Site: brandenburg
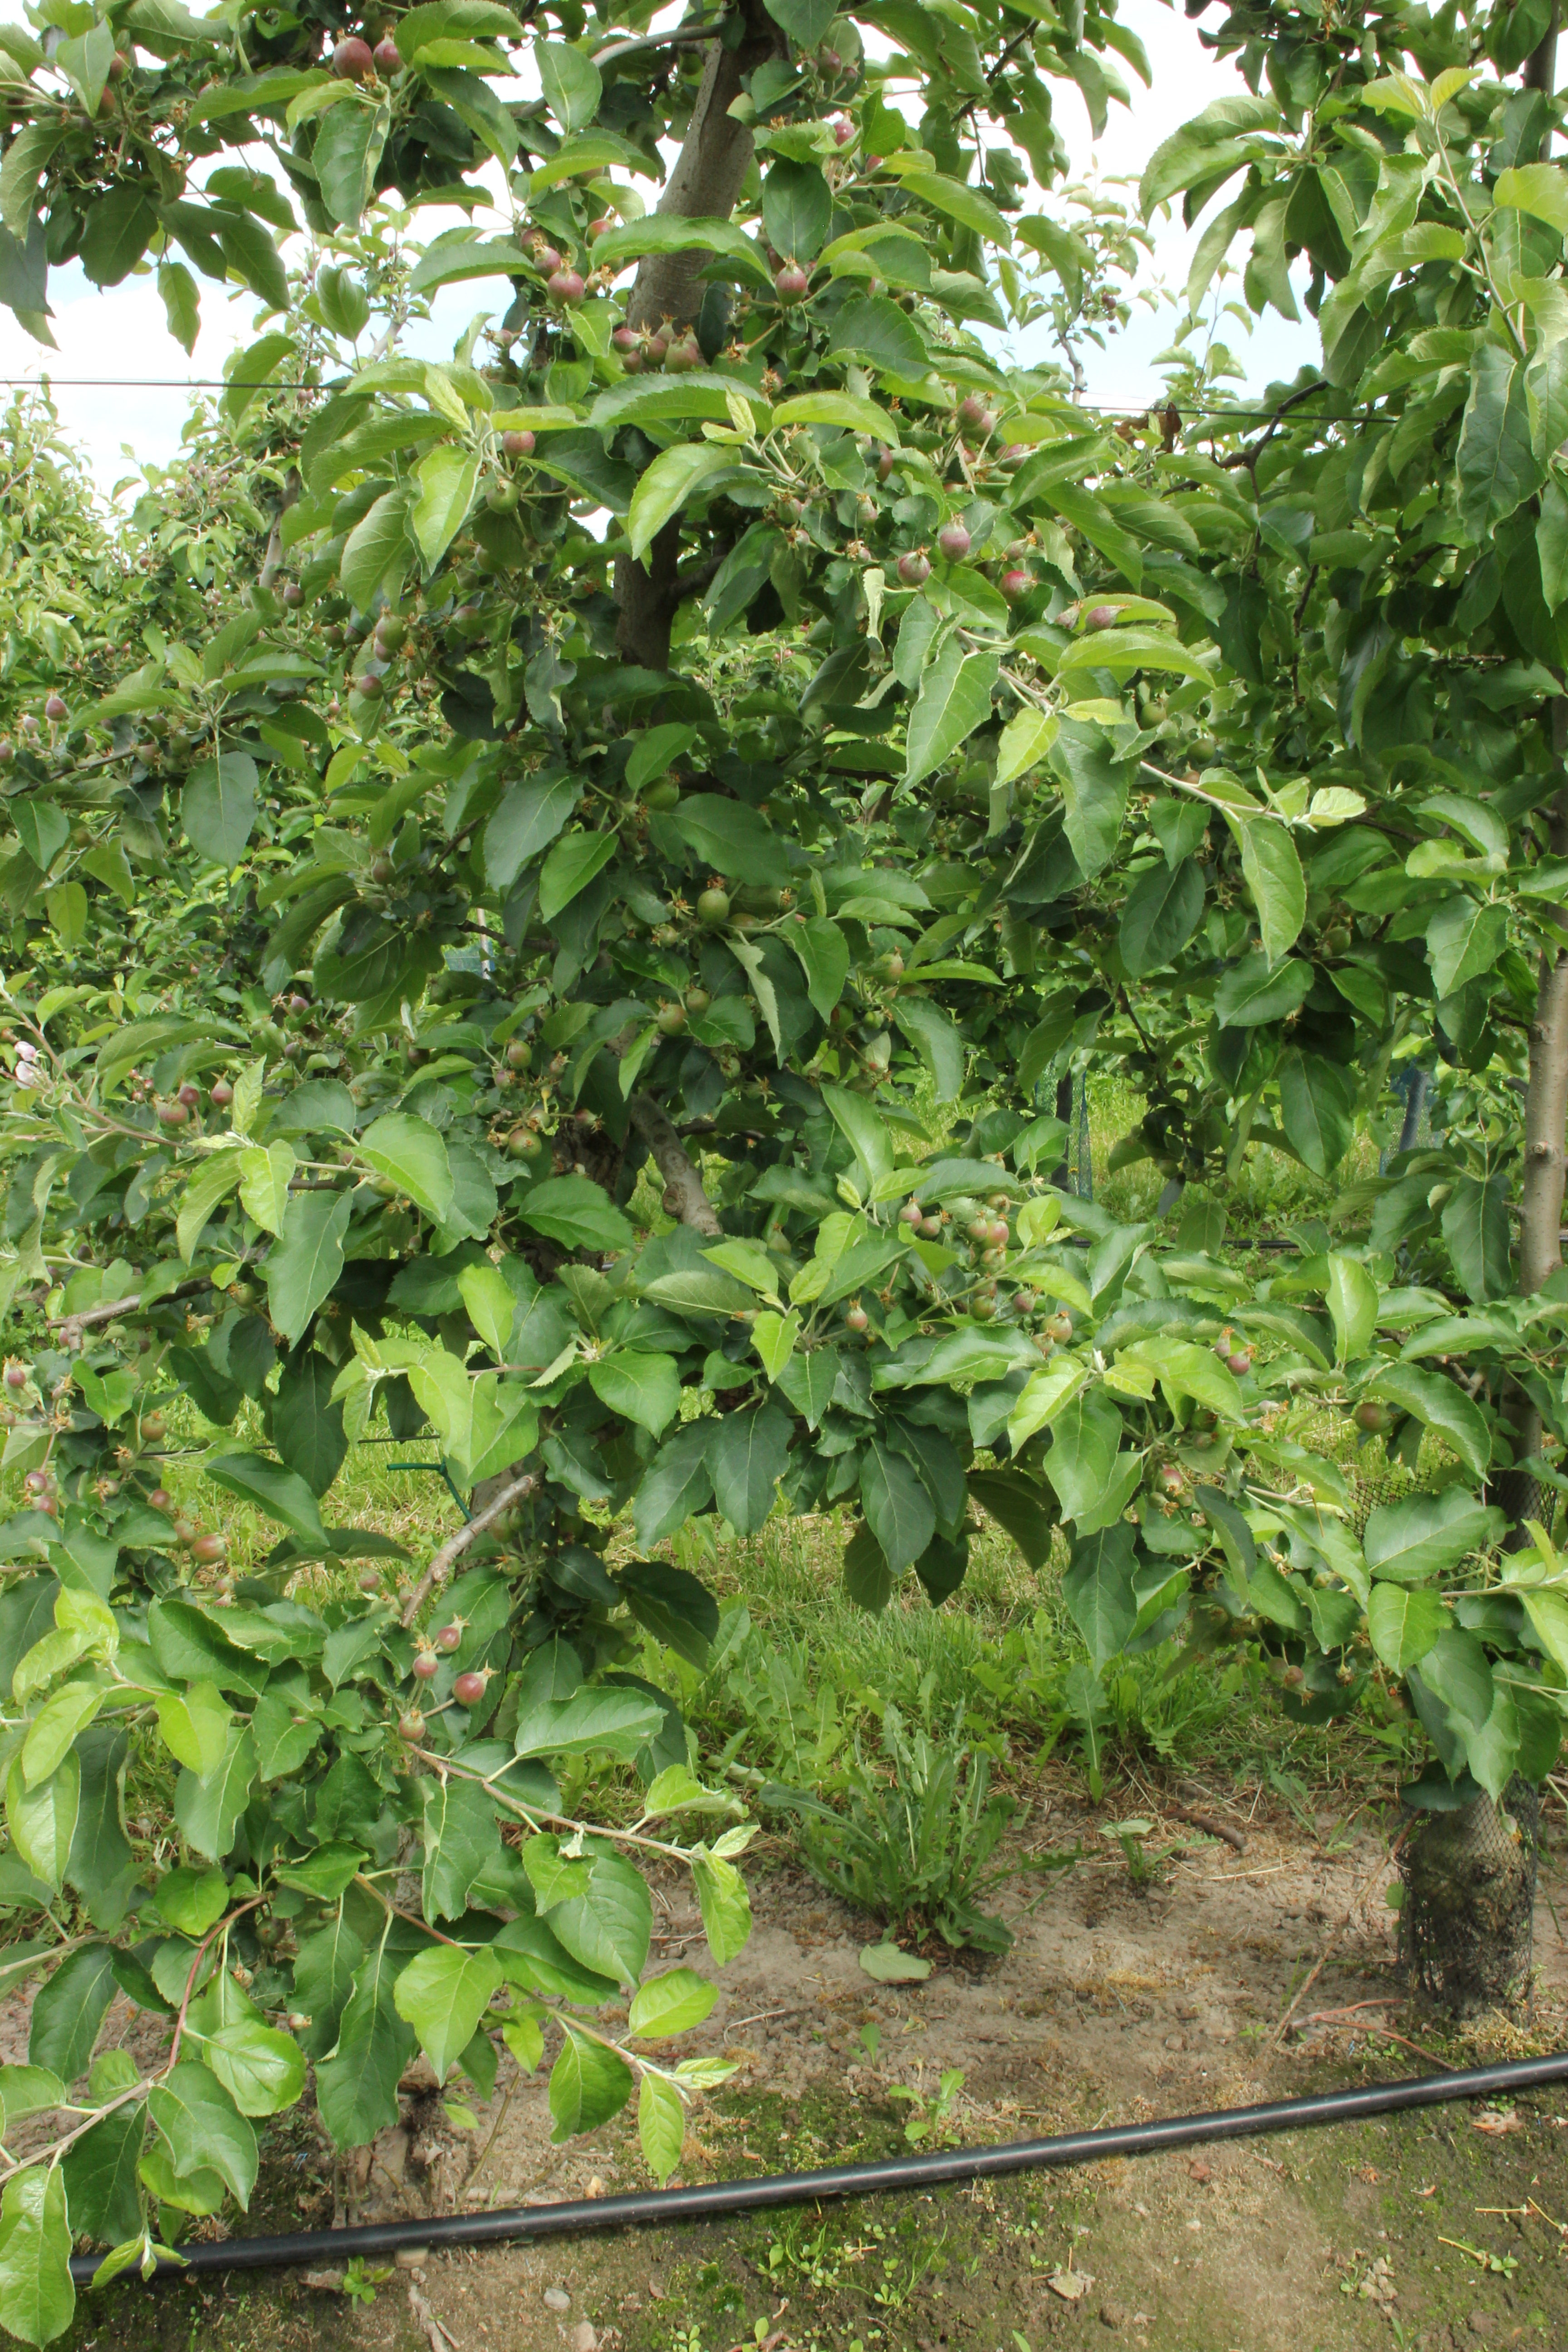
Growth stage (BBCH 72): Development of fruit